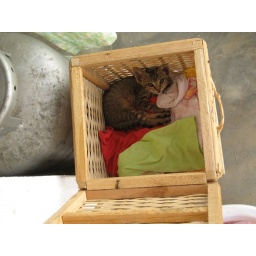
One of the kittens who came to visit found a soft bed in the clothes hamper